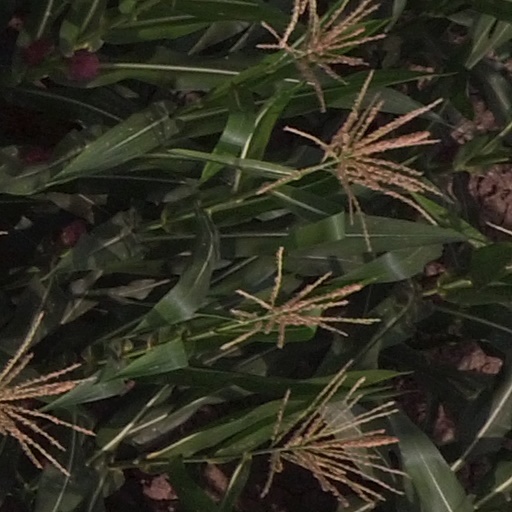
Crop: maize; corn